Jacques Arthuys

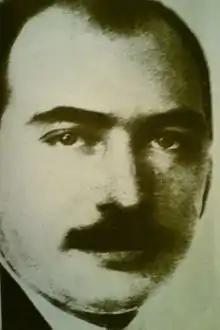
Arthuys in 1939

In April 1925 Valois founded Les Légions pour la politique de la victoire, a veterans' organization with Arthuys as nominal president.